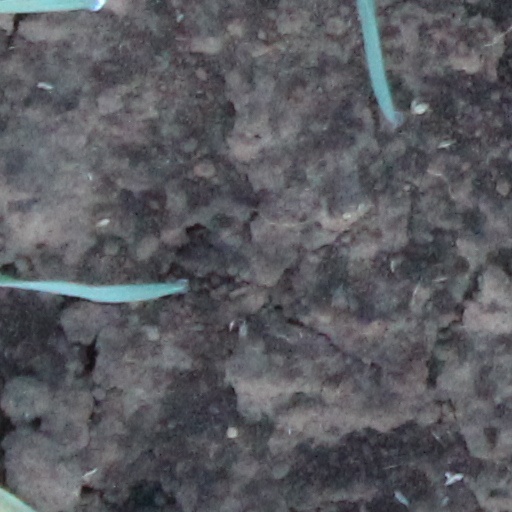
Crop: wheat